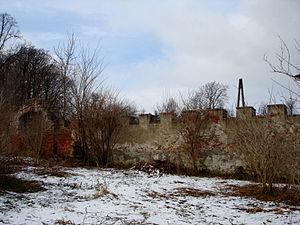
Le château de Kreppelhof est un château, aujourd'hui en ruines, datant du XIIIᵉ siècle, construit par les ducs de Schweidnitz en Silésie à proximité de Landeshut. Il se trouve depuis 1945 du côté polonais de la frontière dans le lieu-dit Grodztwo. Du temps du royaume de Prusse et de l'Empire allemand et jusqu'en 1945, il se trouvait dans le district de Liegnitz et l'arrondissement de Landeshut-en-Silésie.